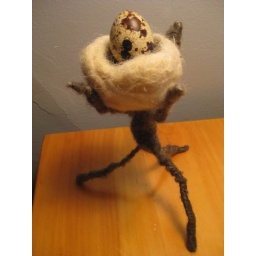
made a little nestwire frame wrapped in gray carded woolhot water hand felted nesthand blown quail's egg